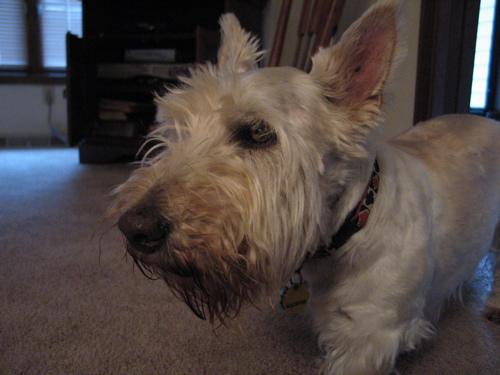
Breed: scottish terrier